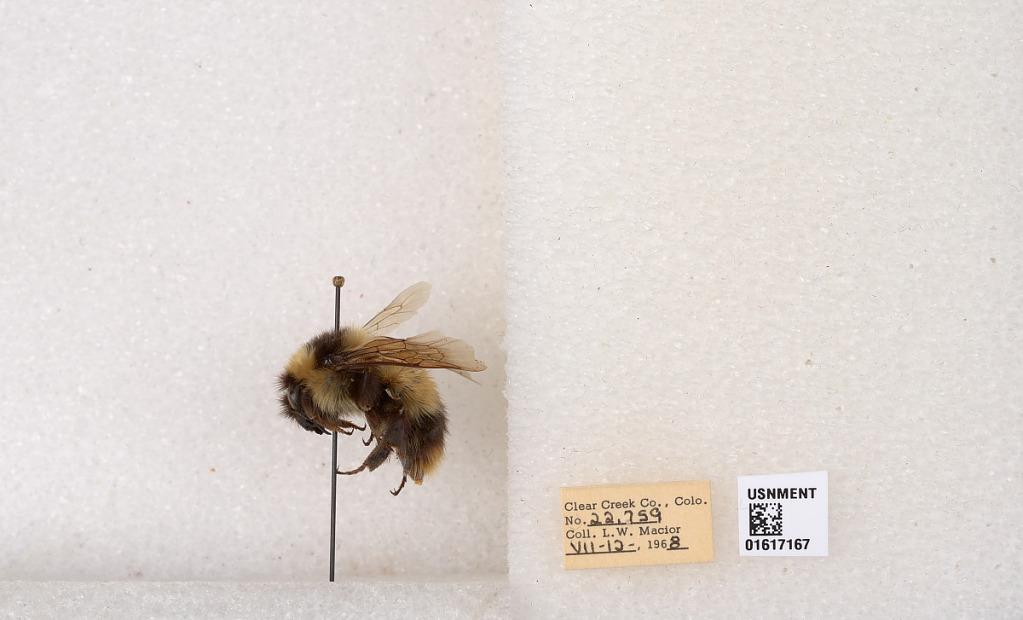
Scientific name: Bombus kirbyellus
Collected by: L. Macior
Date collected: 1968-7-12
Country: United States
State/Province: Colorado
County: Clear Creek
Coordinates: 39.6891, -105.644